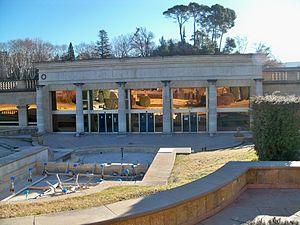
entrée principale des termes de Gréoux les Bains (04), France
Gréoux-les-Bains est une commune française située dans le département des Alpes-de-Haute-Provence, en région Provence-Alpes-Côte d'Azur.
Cet article fournit diverses informations concernant le tourisme dans le département des Alpes-de-Haute-Provence en France.